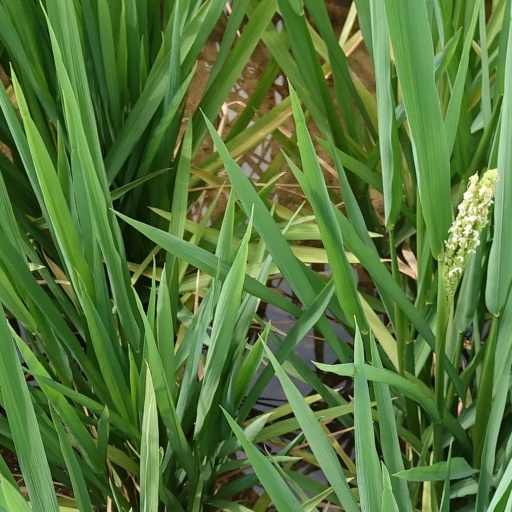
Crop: rice